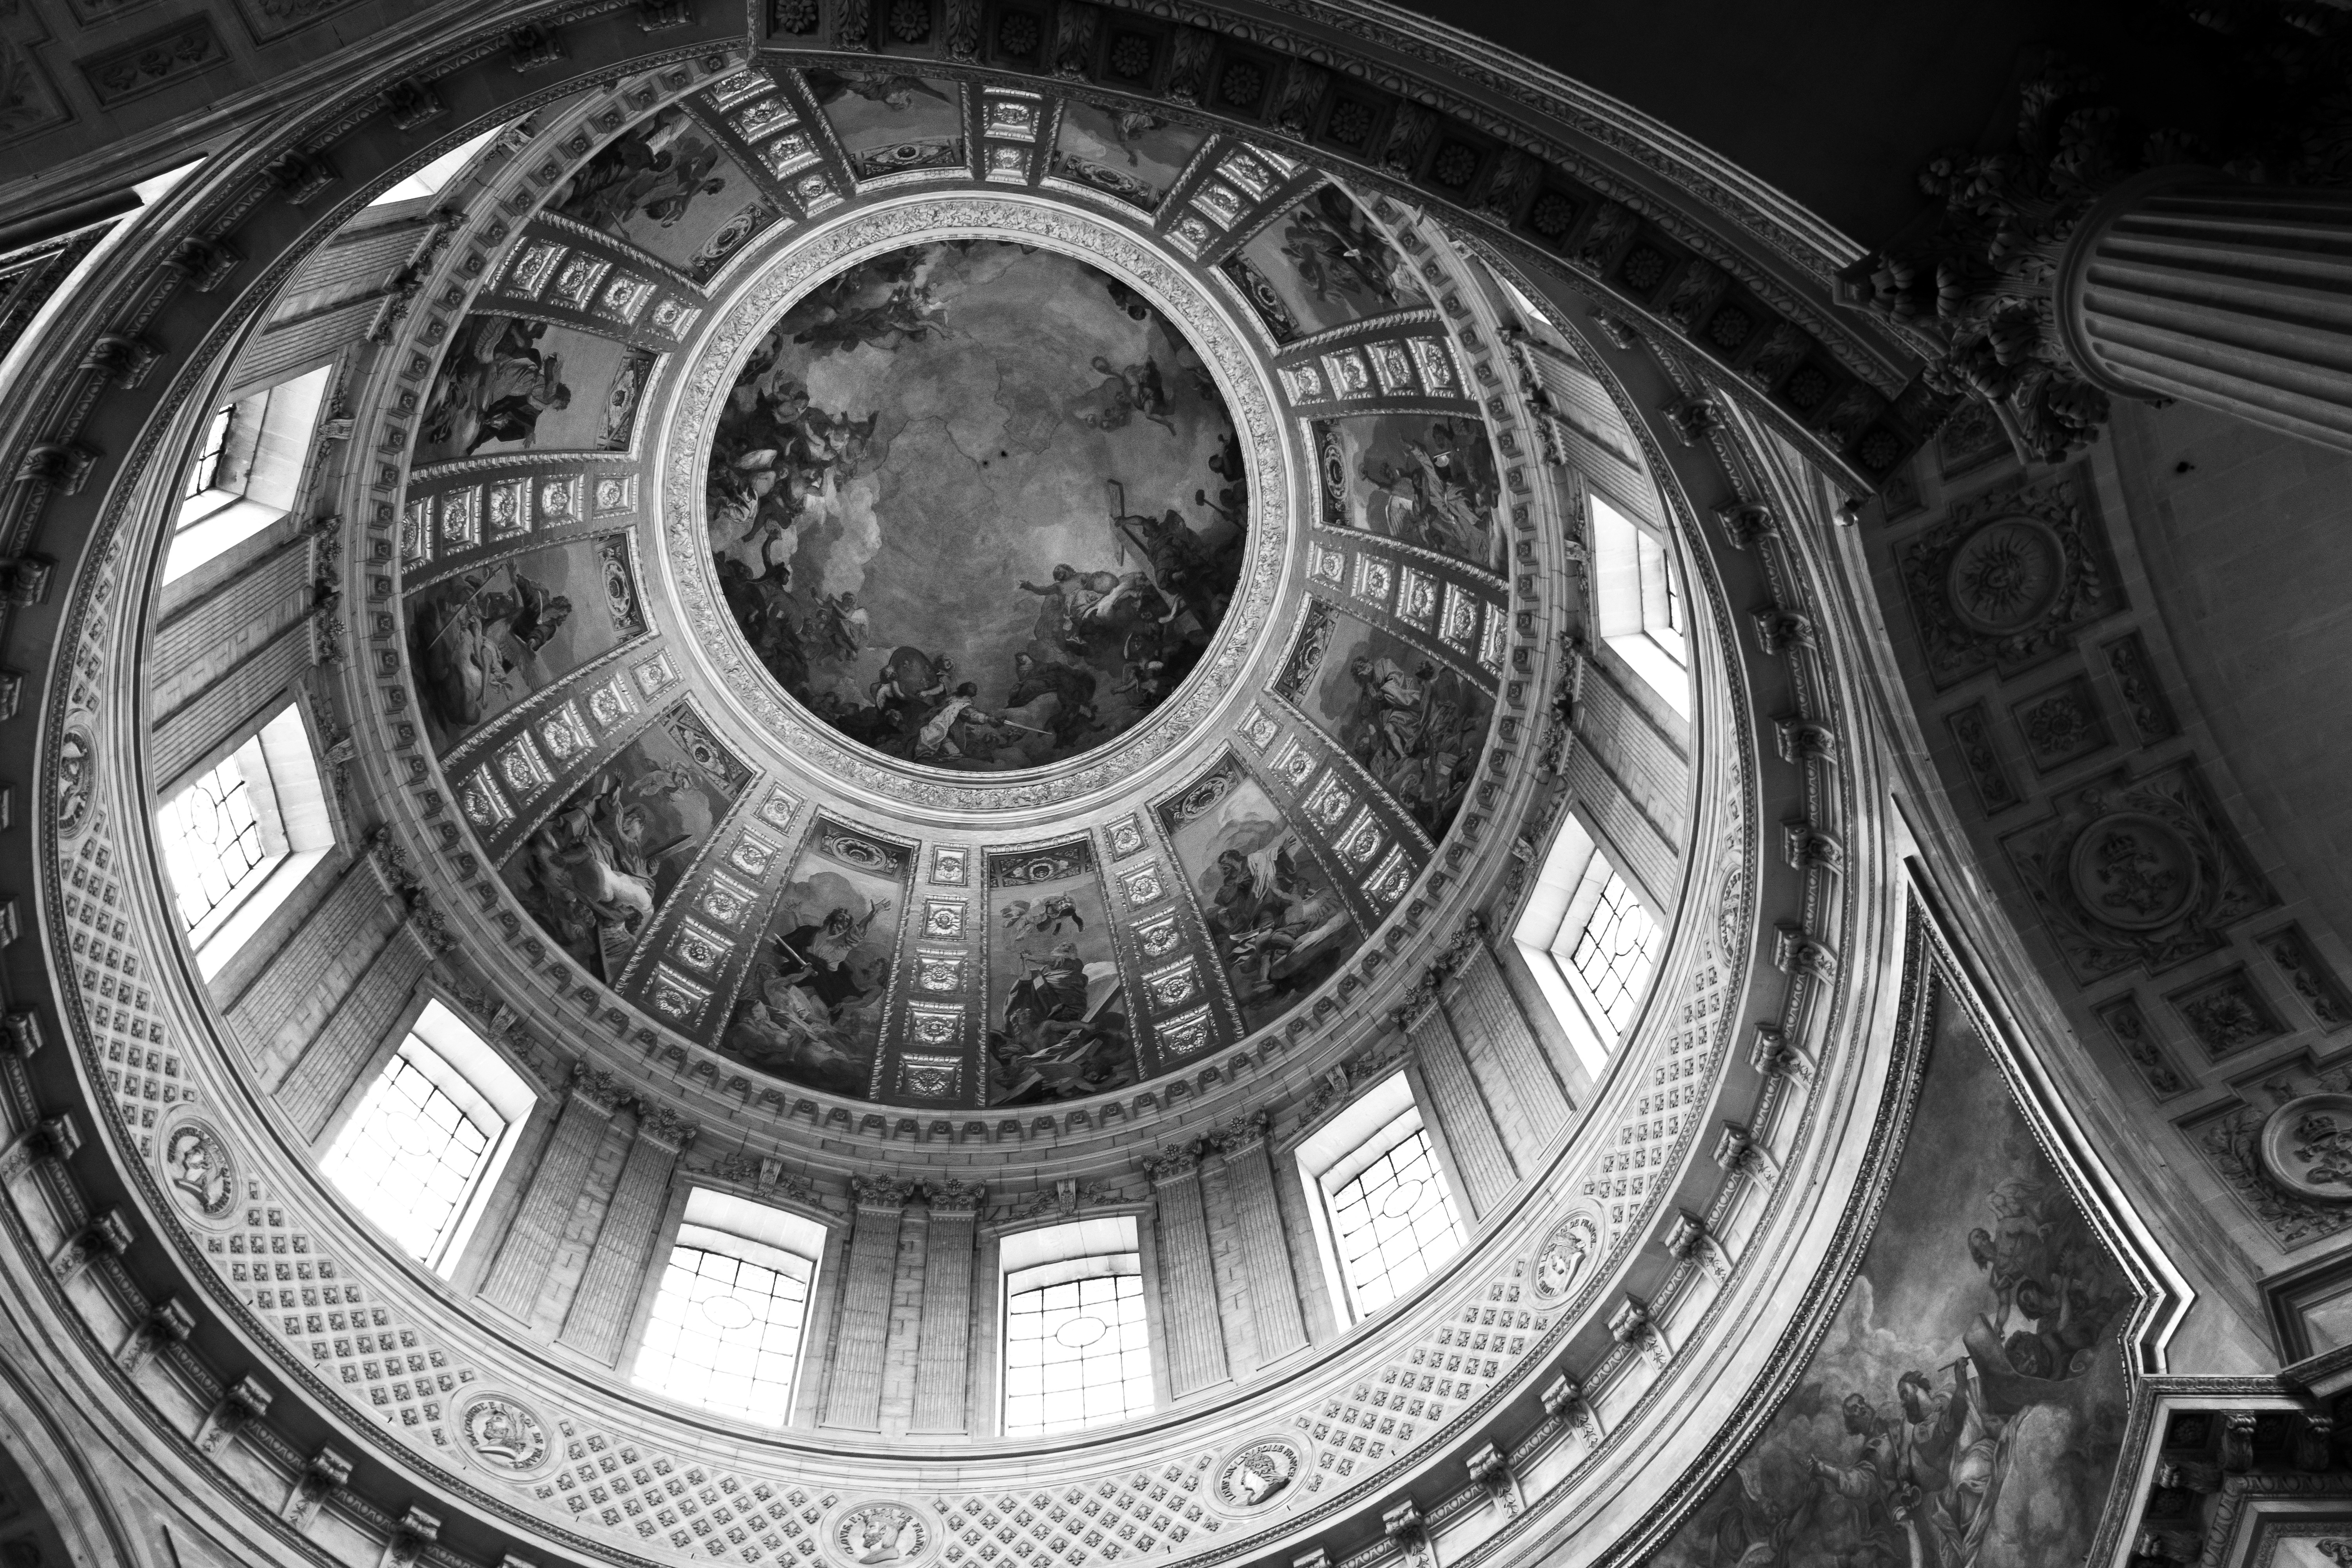
black and white, structure, photography, vintage, interior, roof, building, palace, travel, ceiling, museum, historic, monochrome, circle, art, french, symmetry, culture, history, painted, famous, dome, invalides, tomb, napoleon, allegory, shape, traditional, aerial photography, monochrome photography, architectural design, worms's eye view, inticate